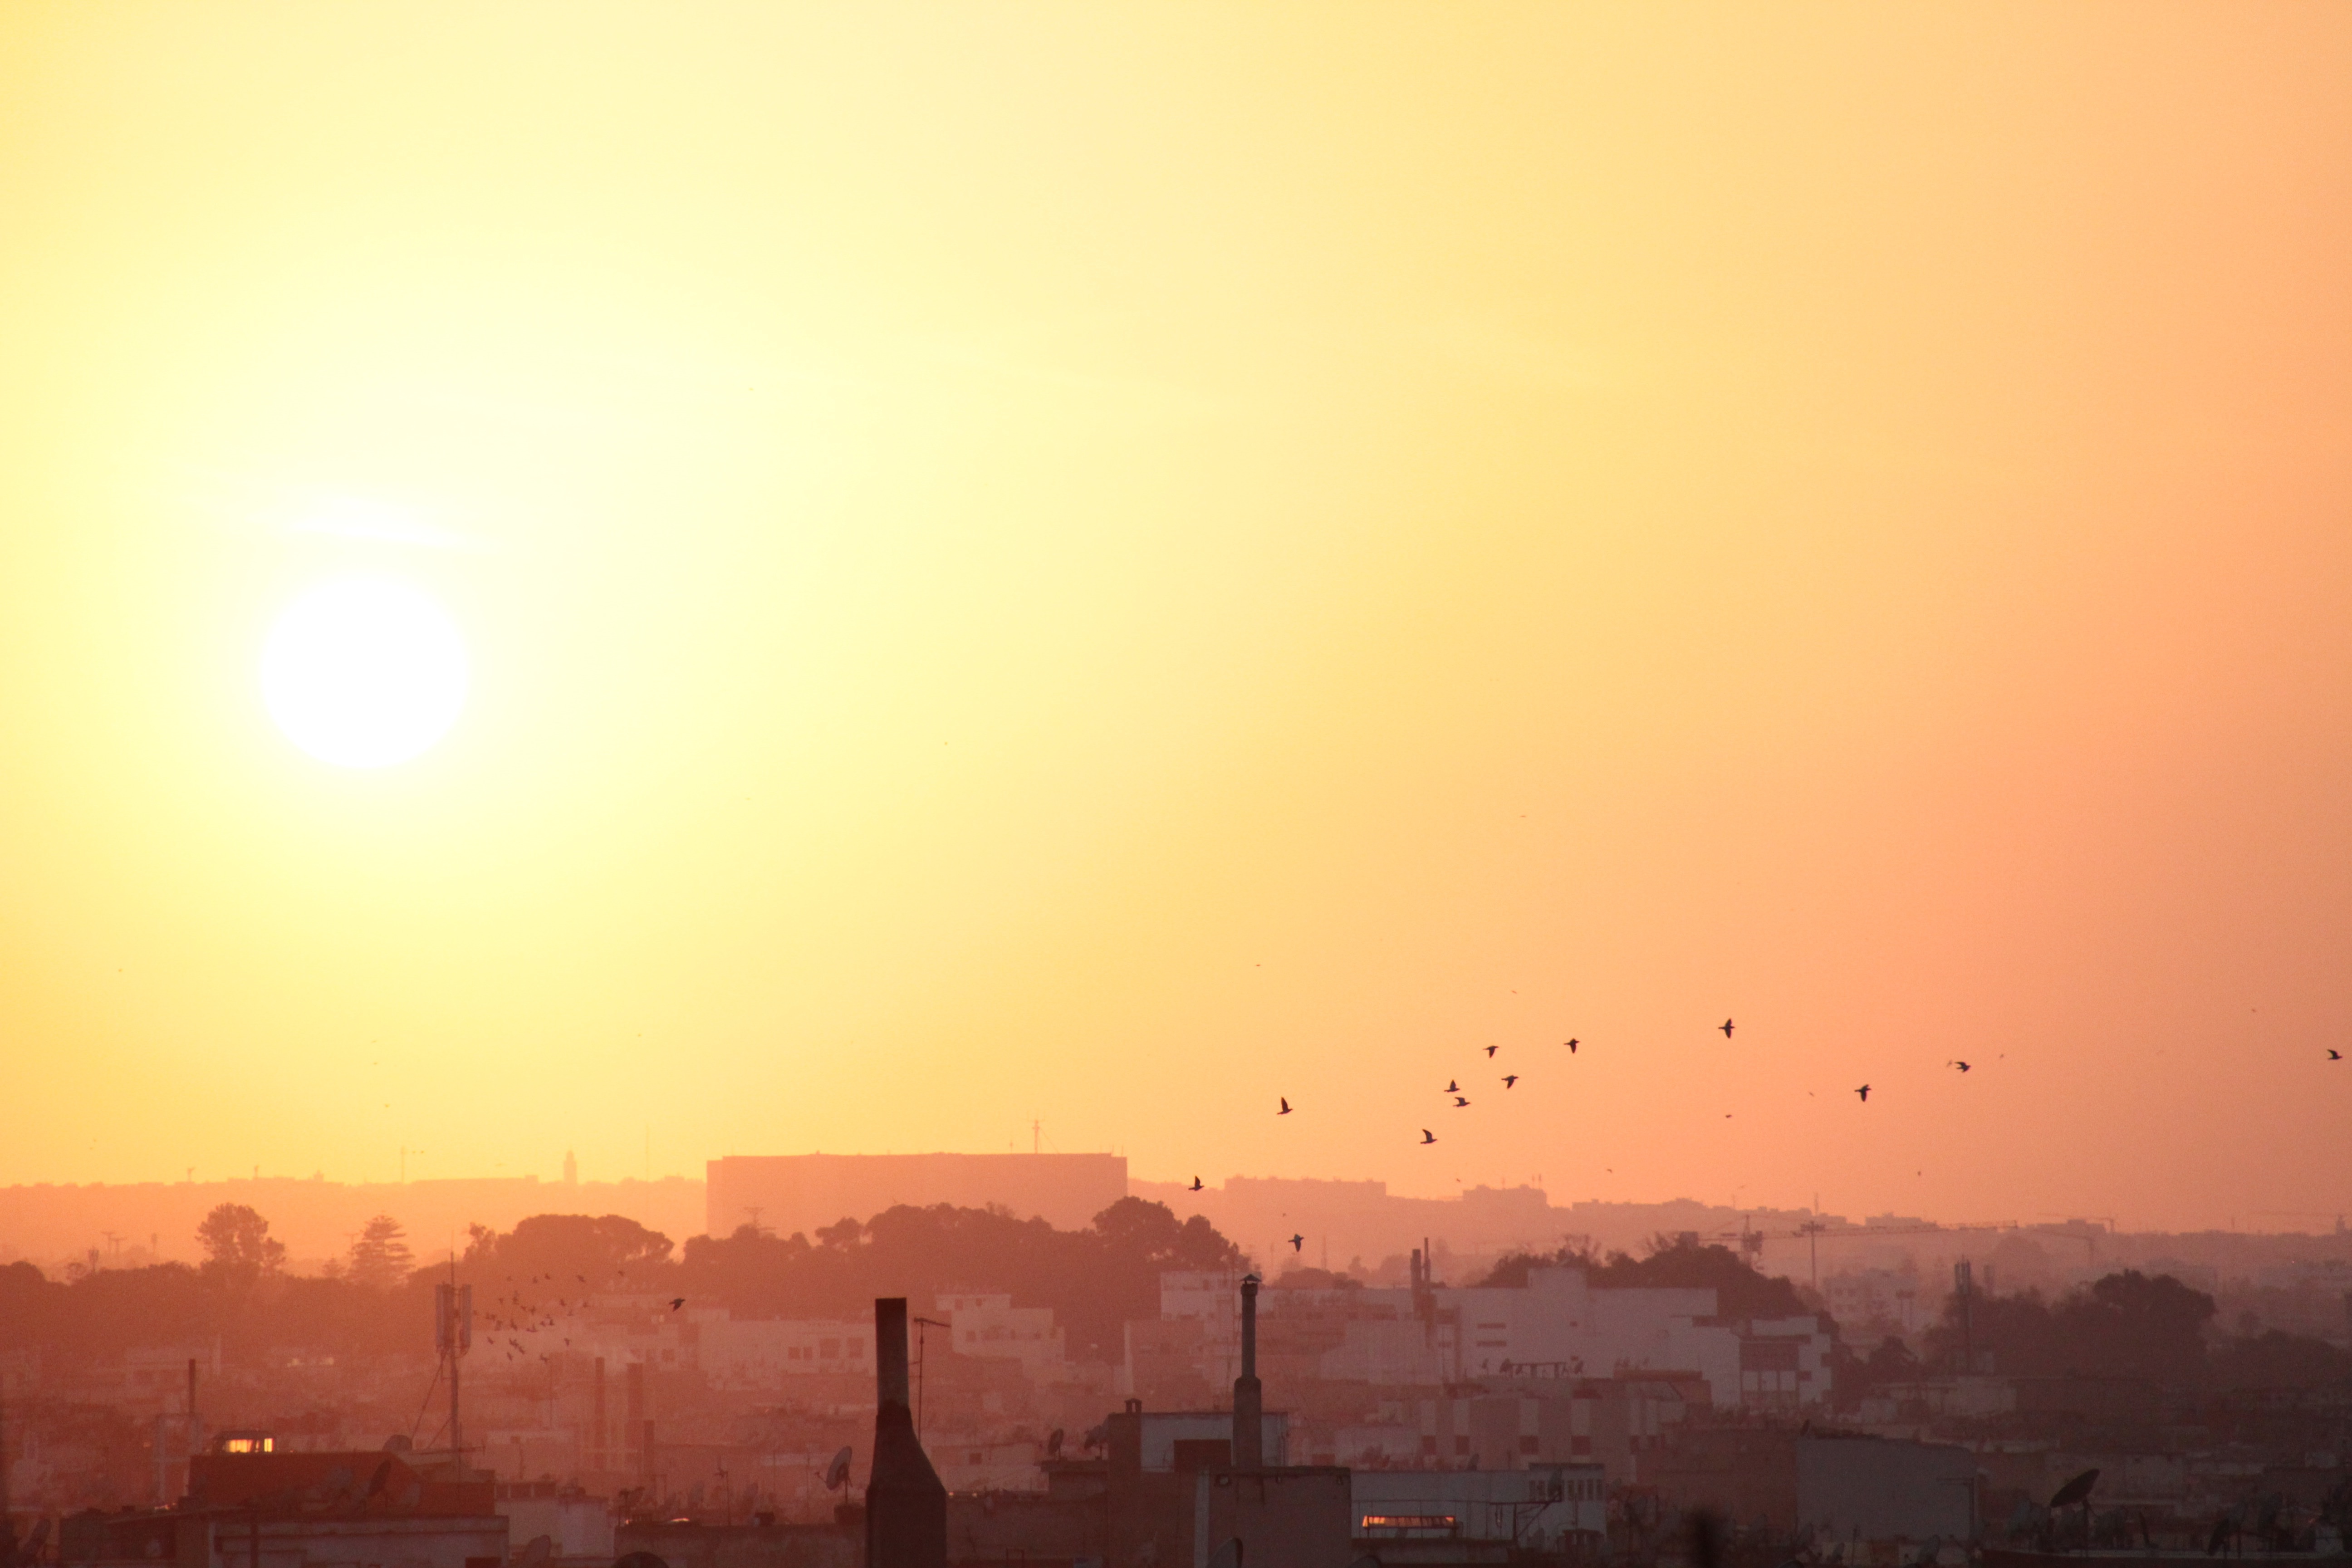
horizon, sky, sun, sunrise, sunset, sunlight, morning, dawn, dusk, evening, haze, afterglow, atmospheric phenomenon, red sky at morning